Huineng

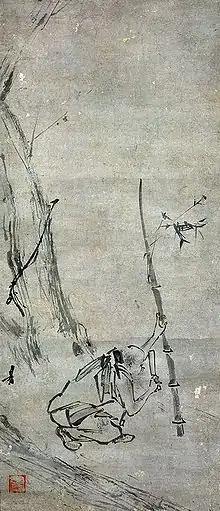
Liang Kai, "The Sixth Patriarch Cutting the Bamboo", Song Dynasty (960–1279 AD)

The two paintings to the right were both completed by Liang Kai, a painter from Southern Song dynasty, who left his position as the court painter in Jia Tai's court to practice Chan. These paintings depict Huineng, the Sixth Patriarch of Chan Buddhism. The protagonist occupies the lower central portion of both paintings, with his face turned to the side, so that his facial features are not portrayed.